Autry

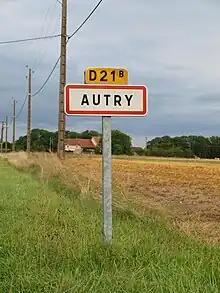
Entrance to the village

Autry is located some 50 km east of Reims and 25 km north by north-west of Sainte-Menehould. The southern border of the commune is the departmental boundary between Ardennes and Marne. Access to the commune is by road D21 from Challerange in the north-west which passes through the centre of the commune and the village and continues to Binarville in the south-east after changing to the D63 at the departmental border. The D218 goes west from the village to Bouconville and the D41 goes north-east to Lançon. Apart from the village there is the hamlet of La Gare in the west. Large areas of the commune are forested, especially in the west, and there is a large fish farm in the east. The rest of the commune is farmland.